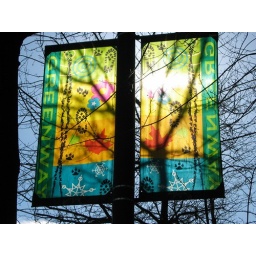
Greenway banners and tree branches become like stained glass in the sun.